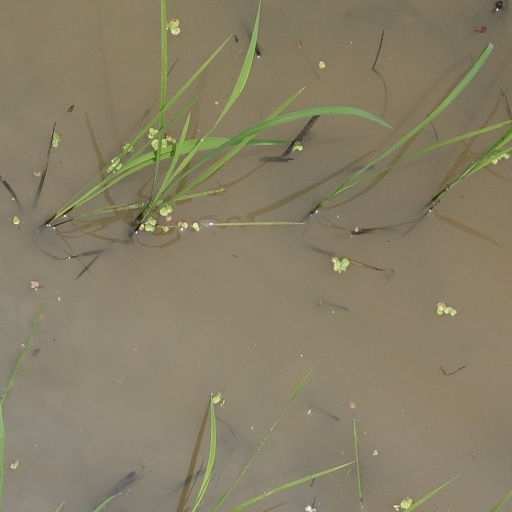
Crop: rice